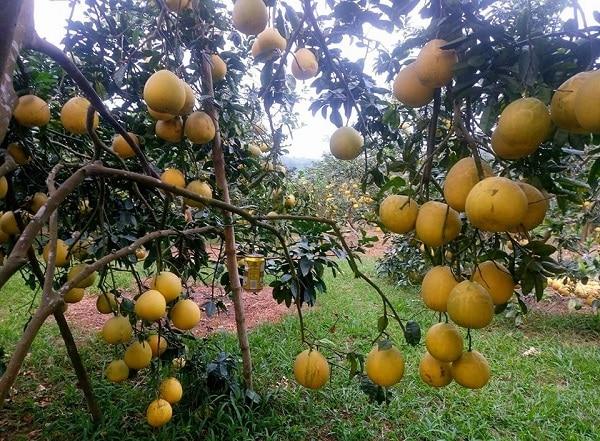
trên cây ăn quả đang có sự xuất hiện của nhiều quả